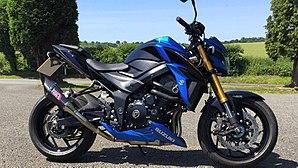
La GSX-S 750 est une motocyclette produite par le constructeur japonais Suzuki. C'est un roadster muni d'un moteur 4-cylindres en ligne d'une cylindrée de 749 cm3